Killarney, Ontario

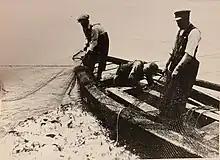
Fishing in Killarney using pound nets.

The larger municipality of Killarney now encompasses virtually all of Killarney Provincial Park and the French River delta, and extends all the way to Highway 69, over from the townsite. Despite the municipality's geographic size, most of its population continues to reside in the community of Killarney itself, although smaller settlements also exist at Hartley Bay and Bigwood.